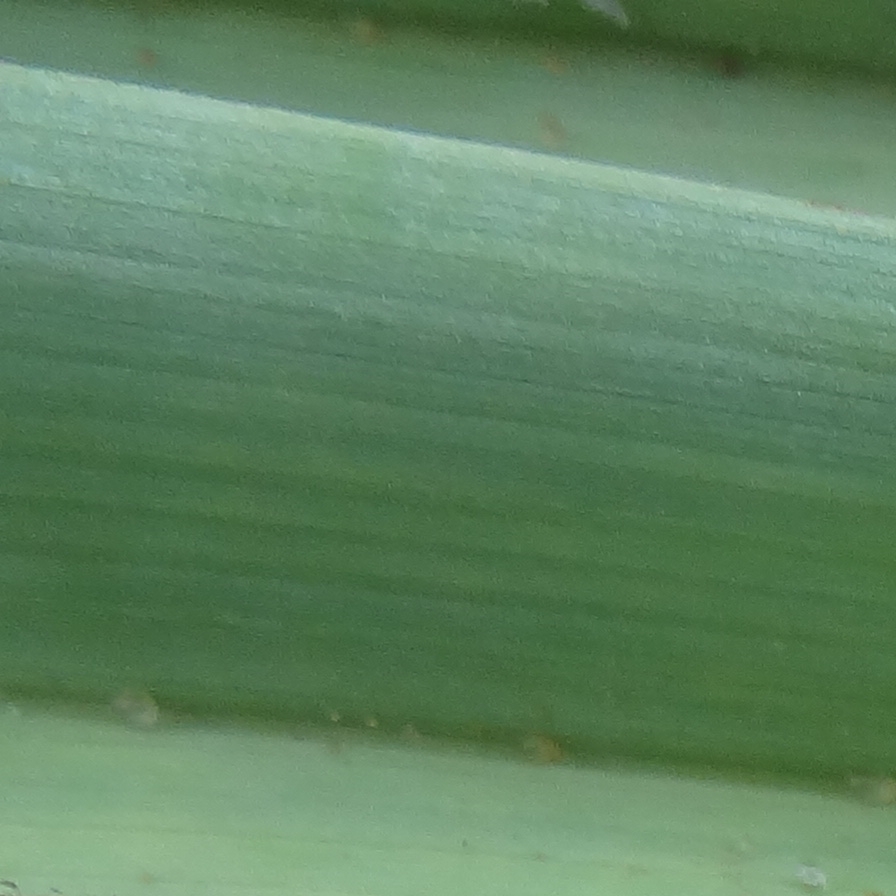
Label: Dubas